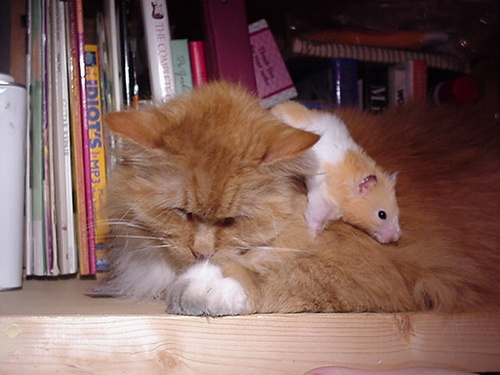
Hamster crawling over the back of a cat.
A hamster sitting on top of a cat.
A hamster crawling over a cat sleeping on a bookshelf
a mouse standing on the back of a sleeping cat
A hamster crawls on top of a cat on a bookshelf.